Carbon nanotube supported catalyst

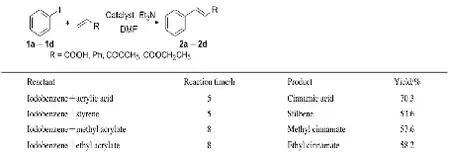
Figure 2. Heck arylation catalyzed by the CNT supported palladium catalyst

Formic acid is a non-toxic and non-explosive liquid at room temperature. It has low toxicity, facility of storage, handling and primarily high energy density. such advantages are favored for potential applications in small portable fuel cell. Carbon supported Pd catalysts have played a very important role in DFAFC (direct formic acid fuel cell) catalyst research in recent years due to their good activity as well as more efficient Pd metal utilization and lower metal loadings.